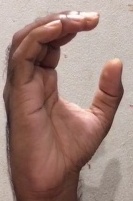
ASL sign: C